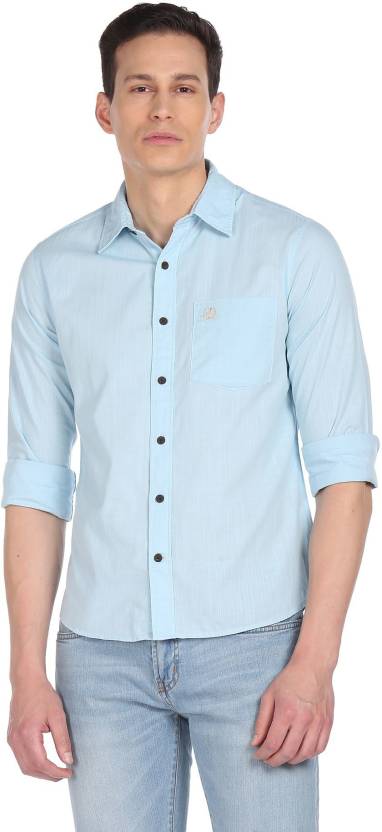
Product: Men Regular Fit Solid Button Down Collar Casual Shirt
Price: ₹839
Colors: Dark Blue
Pattern: Solid
Description: MENS  SHIRT, M